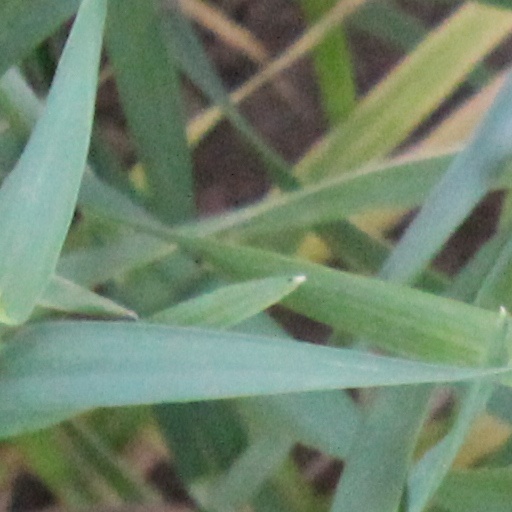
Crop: wheat